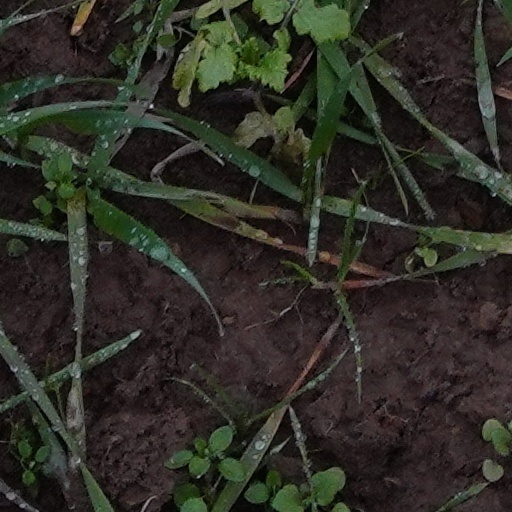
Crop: wheat